Palazzo dei Congressi

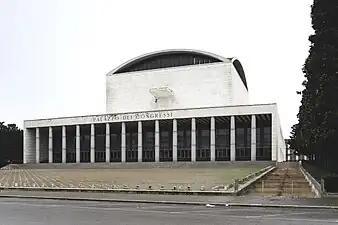
Front view of the "palazzo"

Palazzo dei Congressi "(formally: Palazzo dei Ricevimenti e dei Congressi)" is a building located in the EUR district of Rome, Italy. The palazzo was designed by Adalberto Libera for the 1942 Universal Exposition. Construction started in 1938 but was cancelled due to World War II. It was completed in 1954.